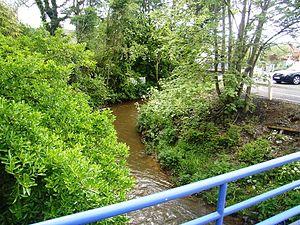
Le Thar est un fleuve côtier français, dans le département de la Manche, en Normandie, qui se jette dans la Manche.
Jullouville, parfois appelée Jullouville-les-Pins est une commune française située à huit kilomètres au sud de Granville dans le département de la Manche en région Normandie. Née en 1973 du regroupement de Bouillon et de Saint-Michel-des-Loups avec le statut de communes associées, c’est une commune touristique de la baie du Mont-Saint-Michel.